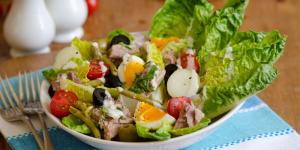
ensalada nicoise